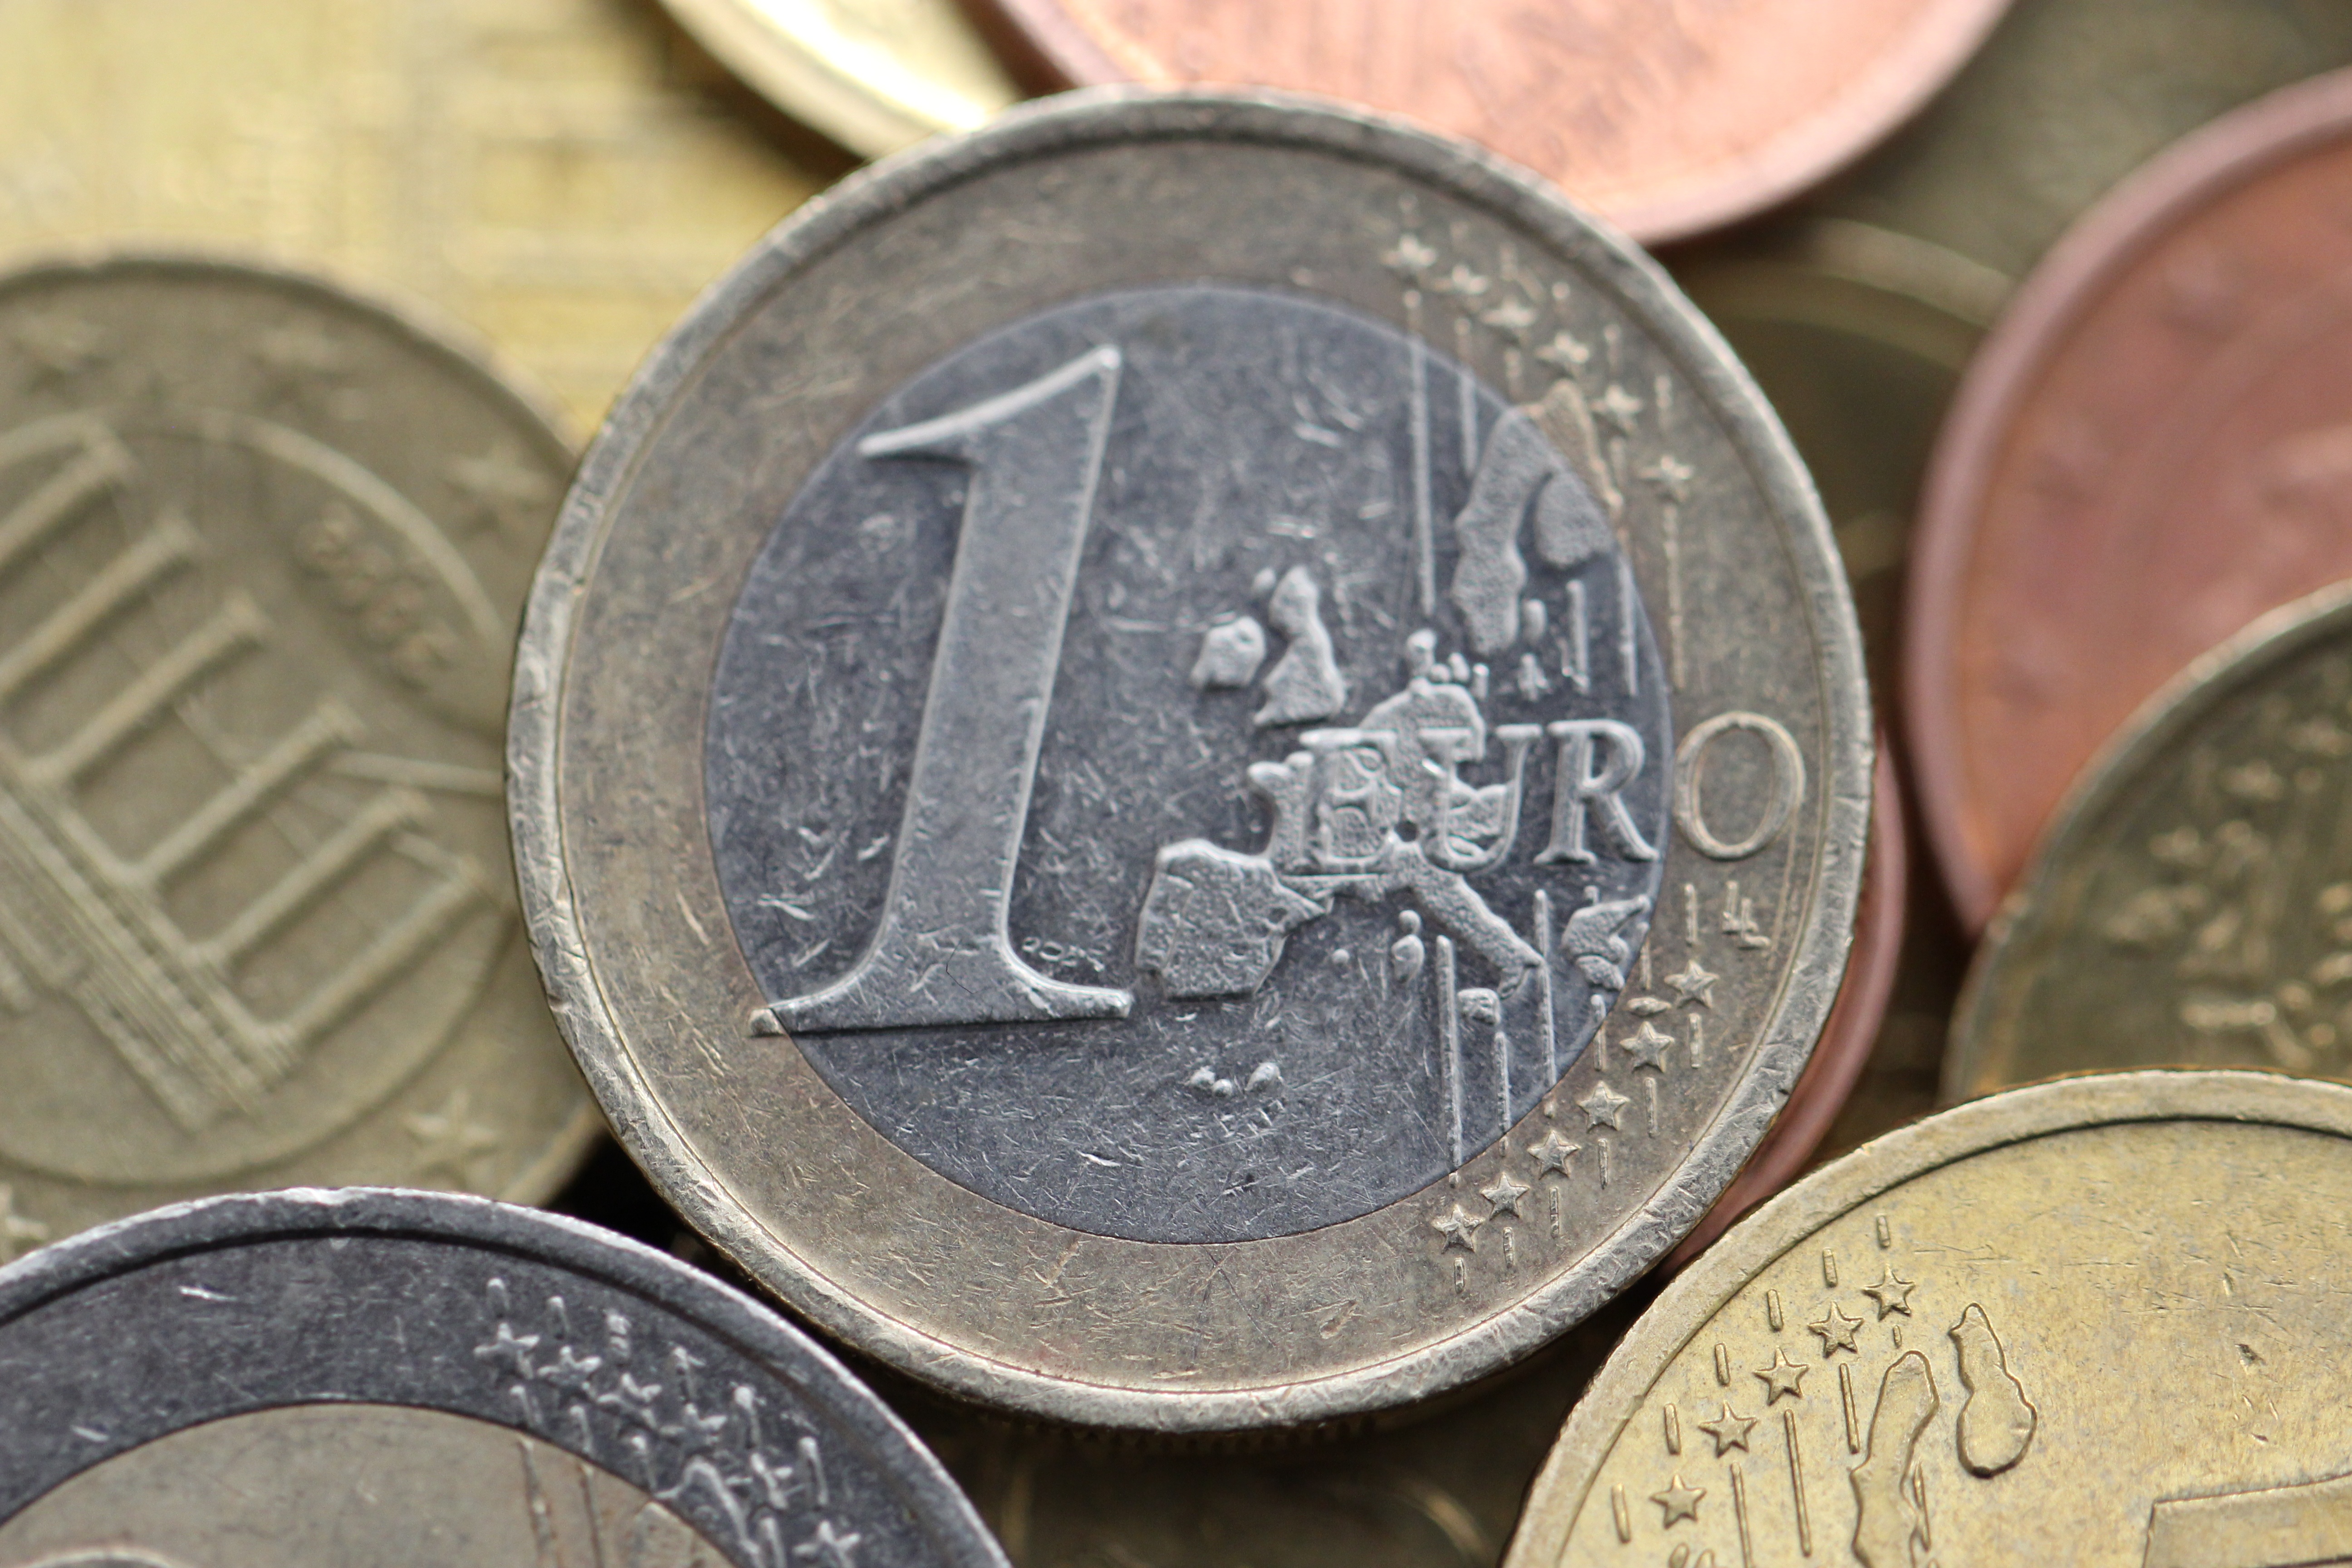
golden, metal, money, market, business, cash, bank, stock, currency, euro, coin, change, banking, european, economy, payment, financial, savings, success, finance, wealth, investment, earnings